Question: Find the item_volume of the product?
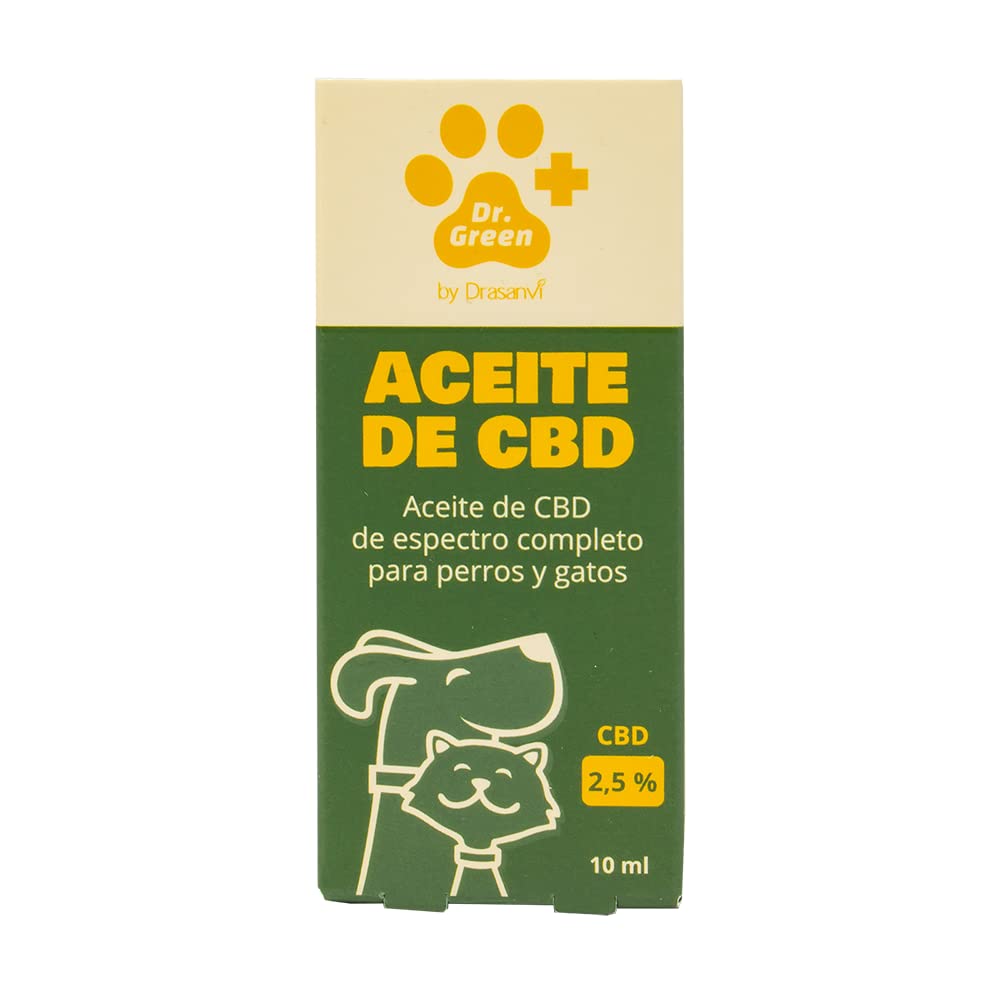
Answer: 10.0 millilitre